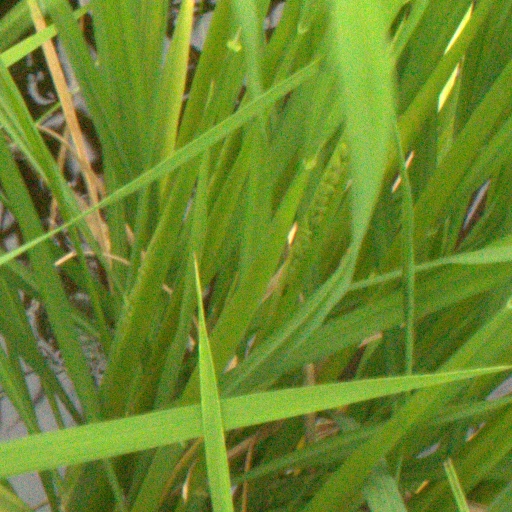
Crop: rice